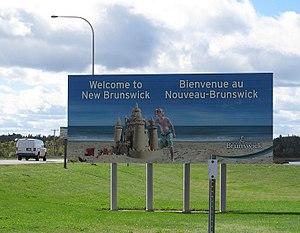
Panneau routier bilingue de bienvenue au Nouveau-Brunswick.
La route 16 du Nouveau-Brunswick est une route principale reliant la route 2 au pont de la Confédération en direction de l'Île-du-Prince-Édouard. Elle fait partie de l'itinéraire secondaire de la route transcanadienne menant à l'Île-du-Prince-Édouard ainsi que de la route du littoral acadien.
Le Nouveau-Brunswick est une province du Canada. Sa capitale est Fredericton et ses plus grandes villes sont Moncton et Saint-Jean. Les langues officielles de la province sont l'anglais et le français.